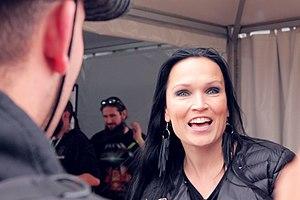
Tarja Turunen en dédicace au Hellfest 2016
Tarja Soile Susanna Turunen Cabuli, de son nom de scène Tarja Turunen, née le 17 août 1977 à Kitee, en Finlande, est une artiste lyrique, compositrice et pianiste finlandaise. Tarja est devenue mondialement célèbre en tant que chanteuse du groupe de metal symphonique finlandais Nightwish entre 1996 et 2005. Aujourd'hui, elle poursuit une carrière solo.